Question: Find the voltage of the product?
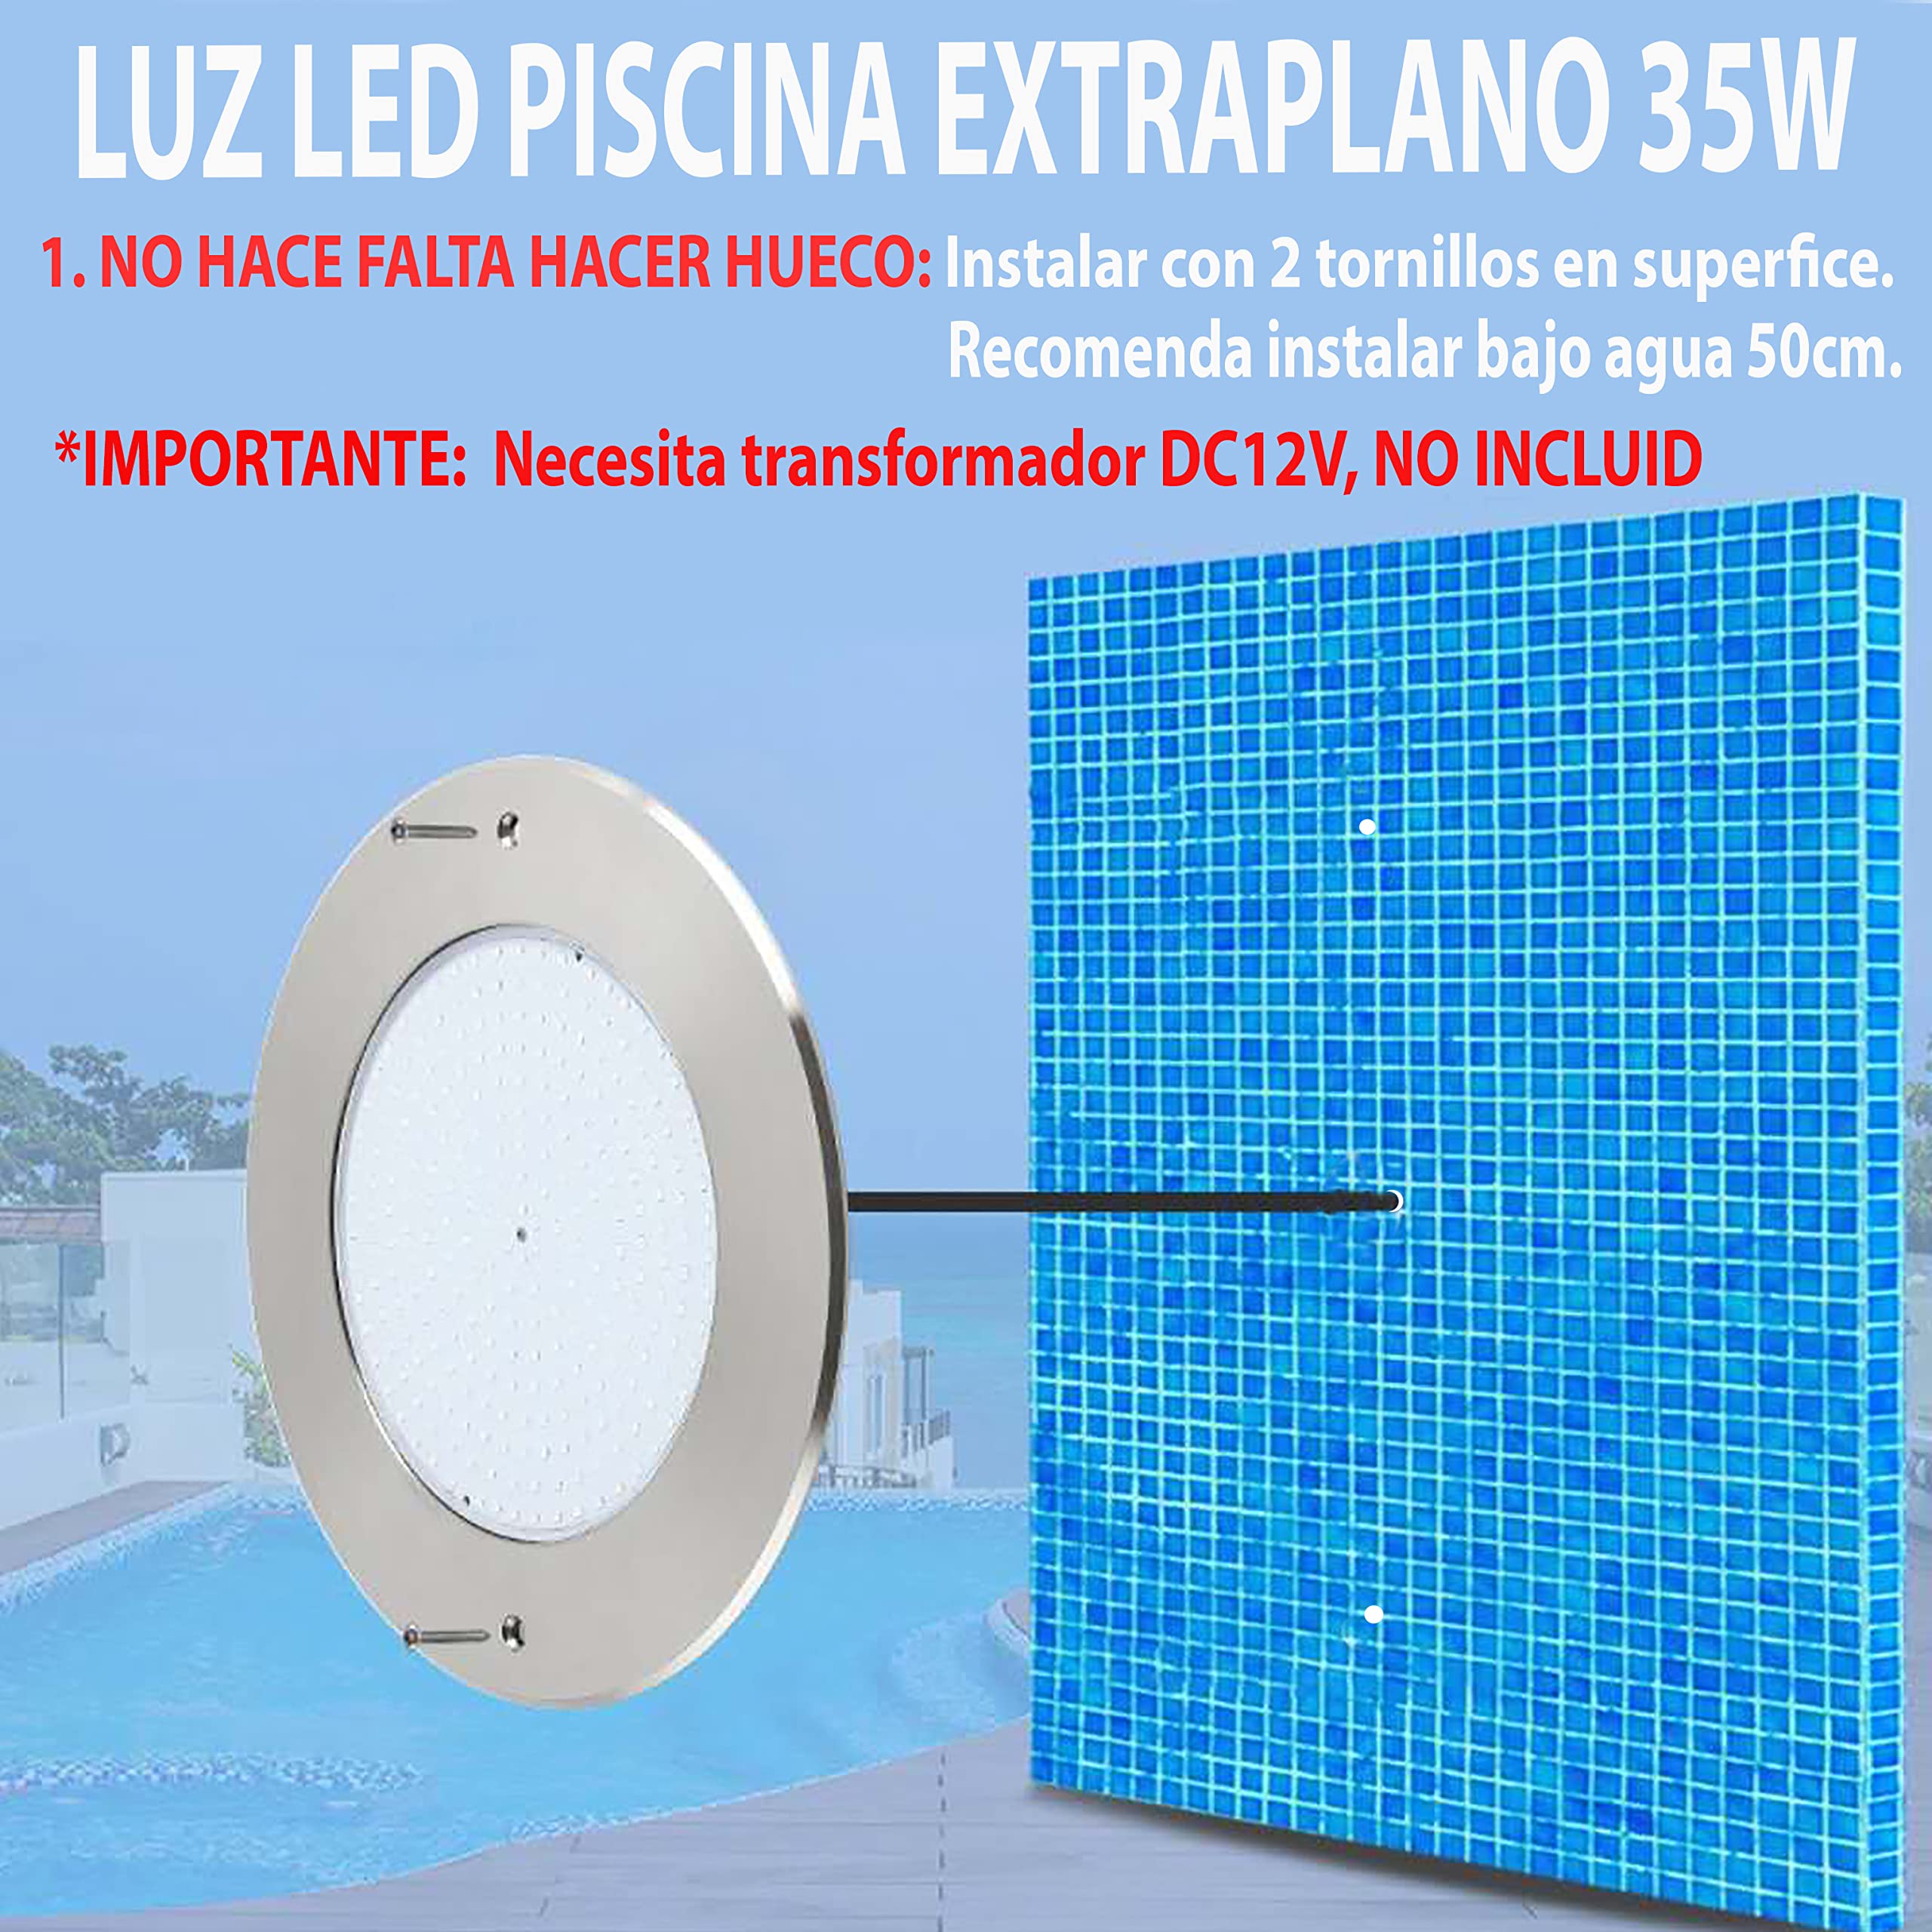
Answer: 12.0 volt